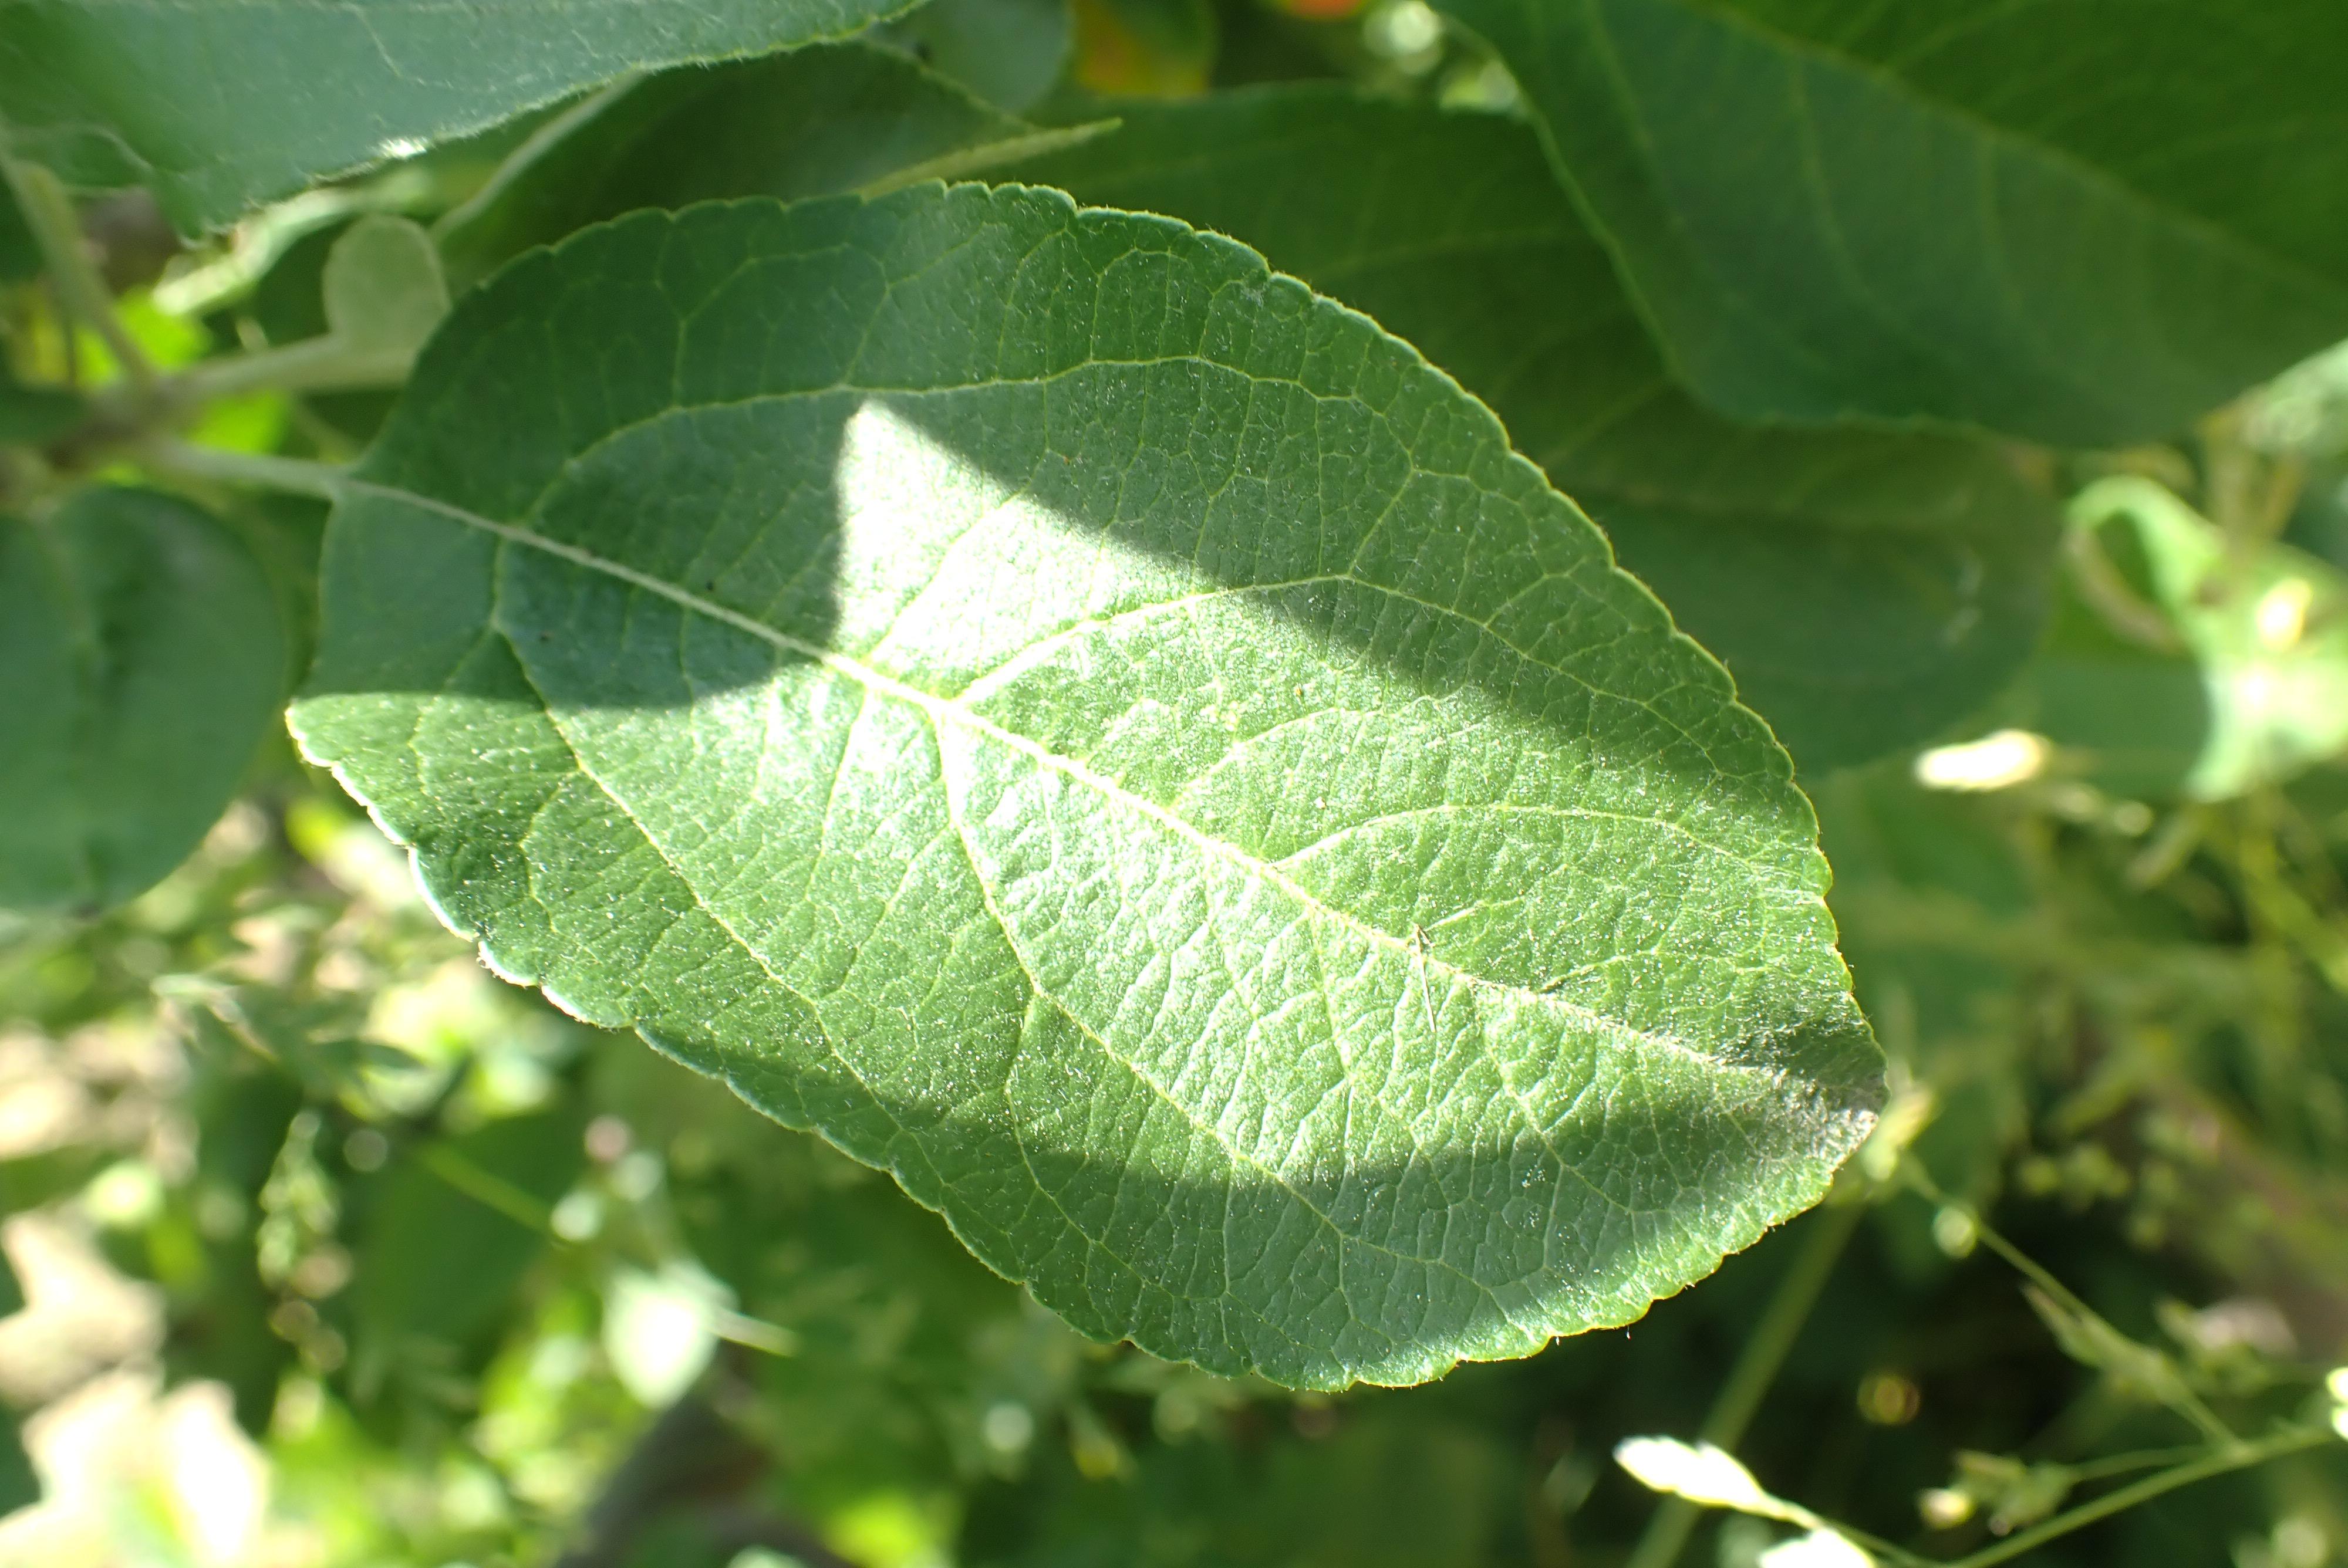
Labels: healthy